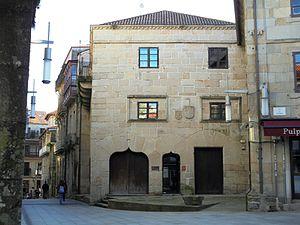
La Maison des Cloches est l'un des trois édifices les plus anciens de la ville de Pontevedra en Espagne, et peut-être le plus ancien des bâtiments civils. Il est situé dans la rue Don Filiberto, au numéro 11, dans la vieille ville.
Pontevedra est une ville qui se trouve dans le nord-ouest de l'Espagne et de la Péninsule Ibérique. Capitale de la province de Pontevedra ainsi que capitale de la région touristique des Rías Baixas ou Rías Bajas, la ville est située dans le sud-ouest de la communauté autonome de Galice. Elle est surnommée « la ville où le piéton est roi ».
Le campus de Pontevedra est l'un des trois campus qui accueillent l'université de Vigo. Il est situé dans la ville espagnole de Pontevedra et propose des études de premier, deuxième et de troisième cycle en sciences sociales, sciences de la santé, arts, ingénierie et sports.